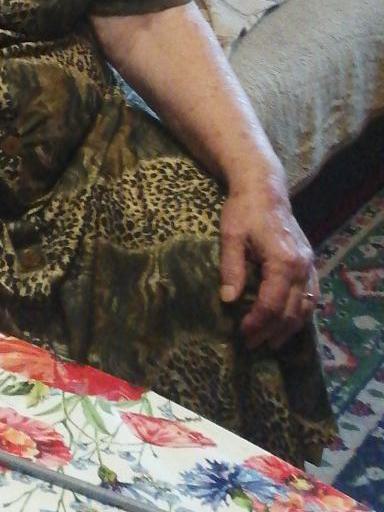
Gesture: no_gesture